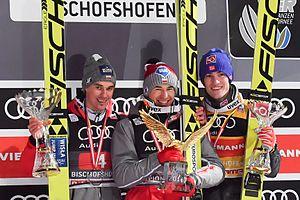
La 65ᵉ édition de la tournée des quatre tremplins se déroule du 29 décembre 2016 au 6 janvier 2017.